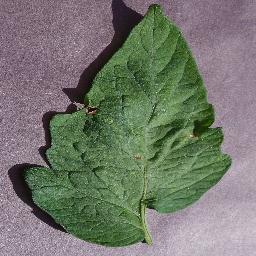
Label: Tomato___Target_Spot